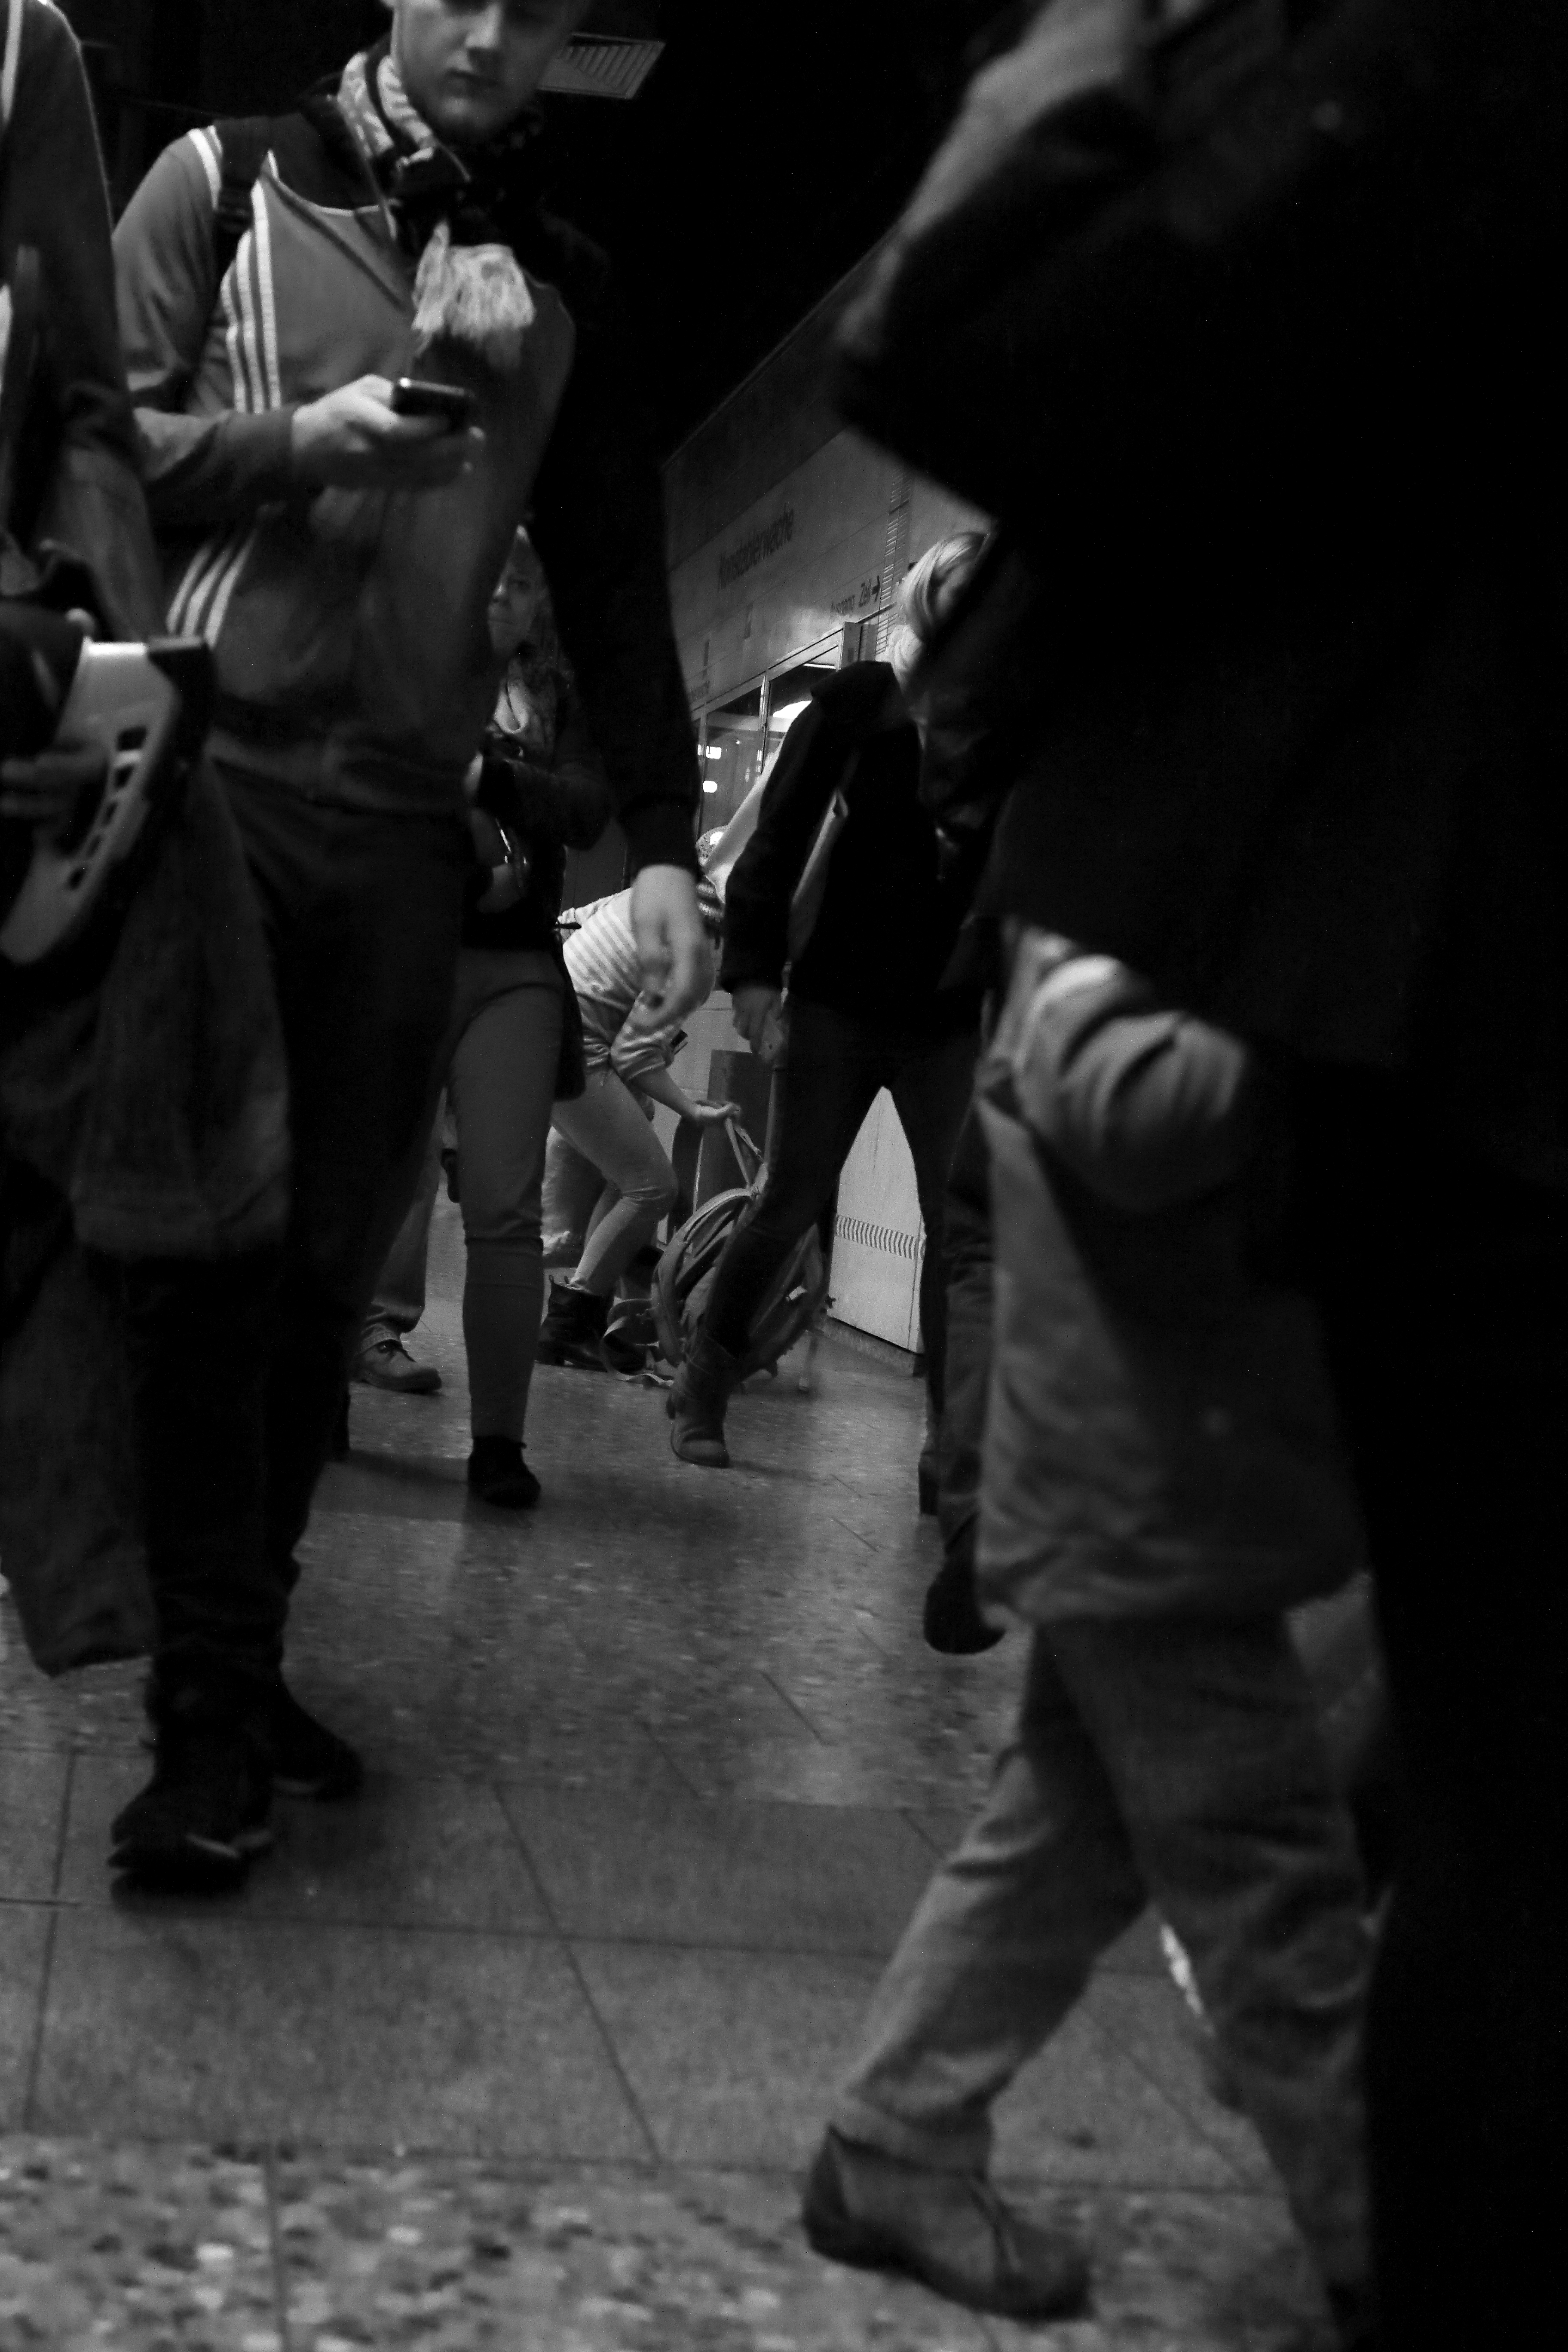
black and white, people, city, subway, dance, darkness, black, monochrome, performance art, bw, blackandwhite, blackwhite, sports, germany, alemania, allemagne, sw, schwarzweiss, schwarzweis, streetscene, entertainment, frankfurtmain, frankfurtammain, frankfurtam, frankfurtamain, germania, hesse, hassia, hessen, leute, strassenszene, frankfurt, schwarzweissfotografie, publicplace, ffentlicherplatz, schwarzweisfotografie, innenstadt, streetphotopgraphy, ubahn, performing arts, monochrome photography, film noir